Sofia Kuvshinnikova

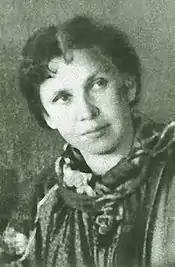
Sofia Kuvshinnikova (1860s)

Sofia Petrovna Kuvshinnikova, née Safonova (Russian: Софья Петровна Кувшинникова; 1847 – 1907 near Moscow) was a Russian landscape painter. For many years, she was the mistress of Isaac Levitan and served as the inspiration for the lead character in a short story by Anton Chekhov: "Попрыгунья" (The Grasshopper, 1892). In 1955, it was adapted for the screen as the first movie directed by Samson Samsonov, with Lyudmila Tselikovskaya in the starring role.